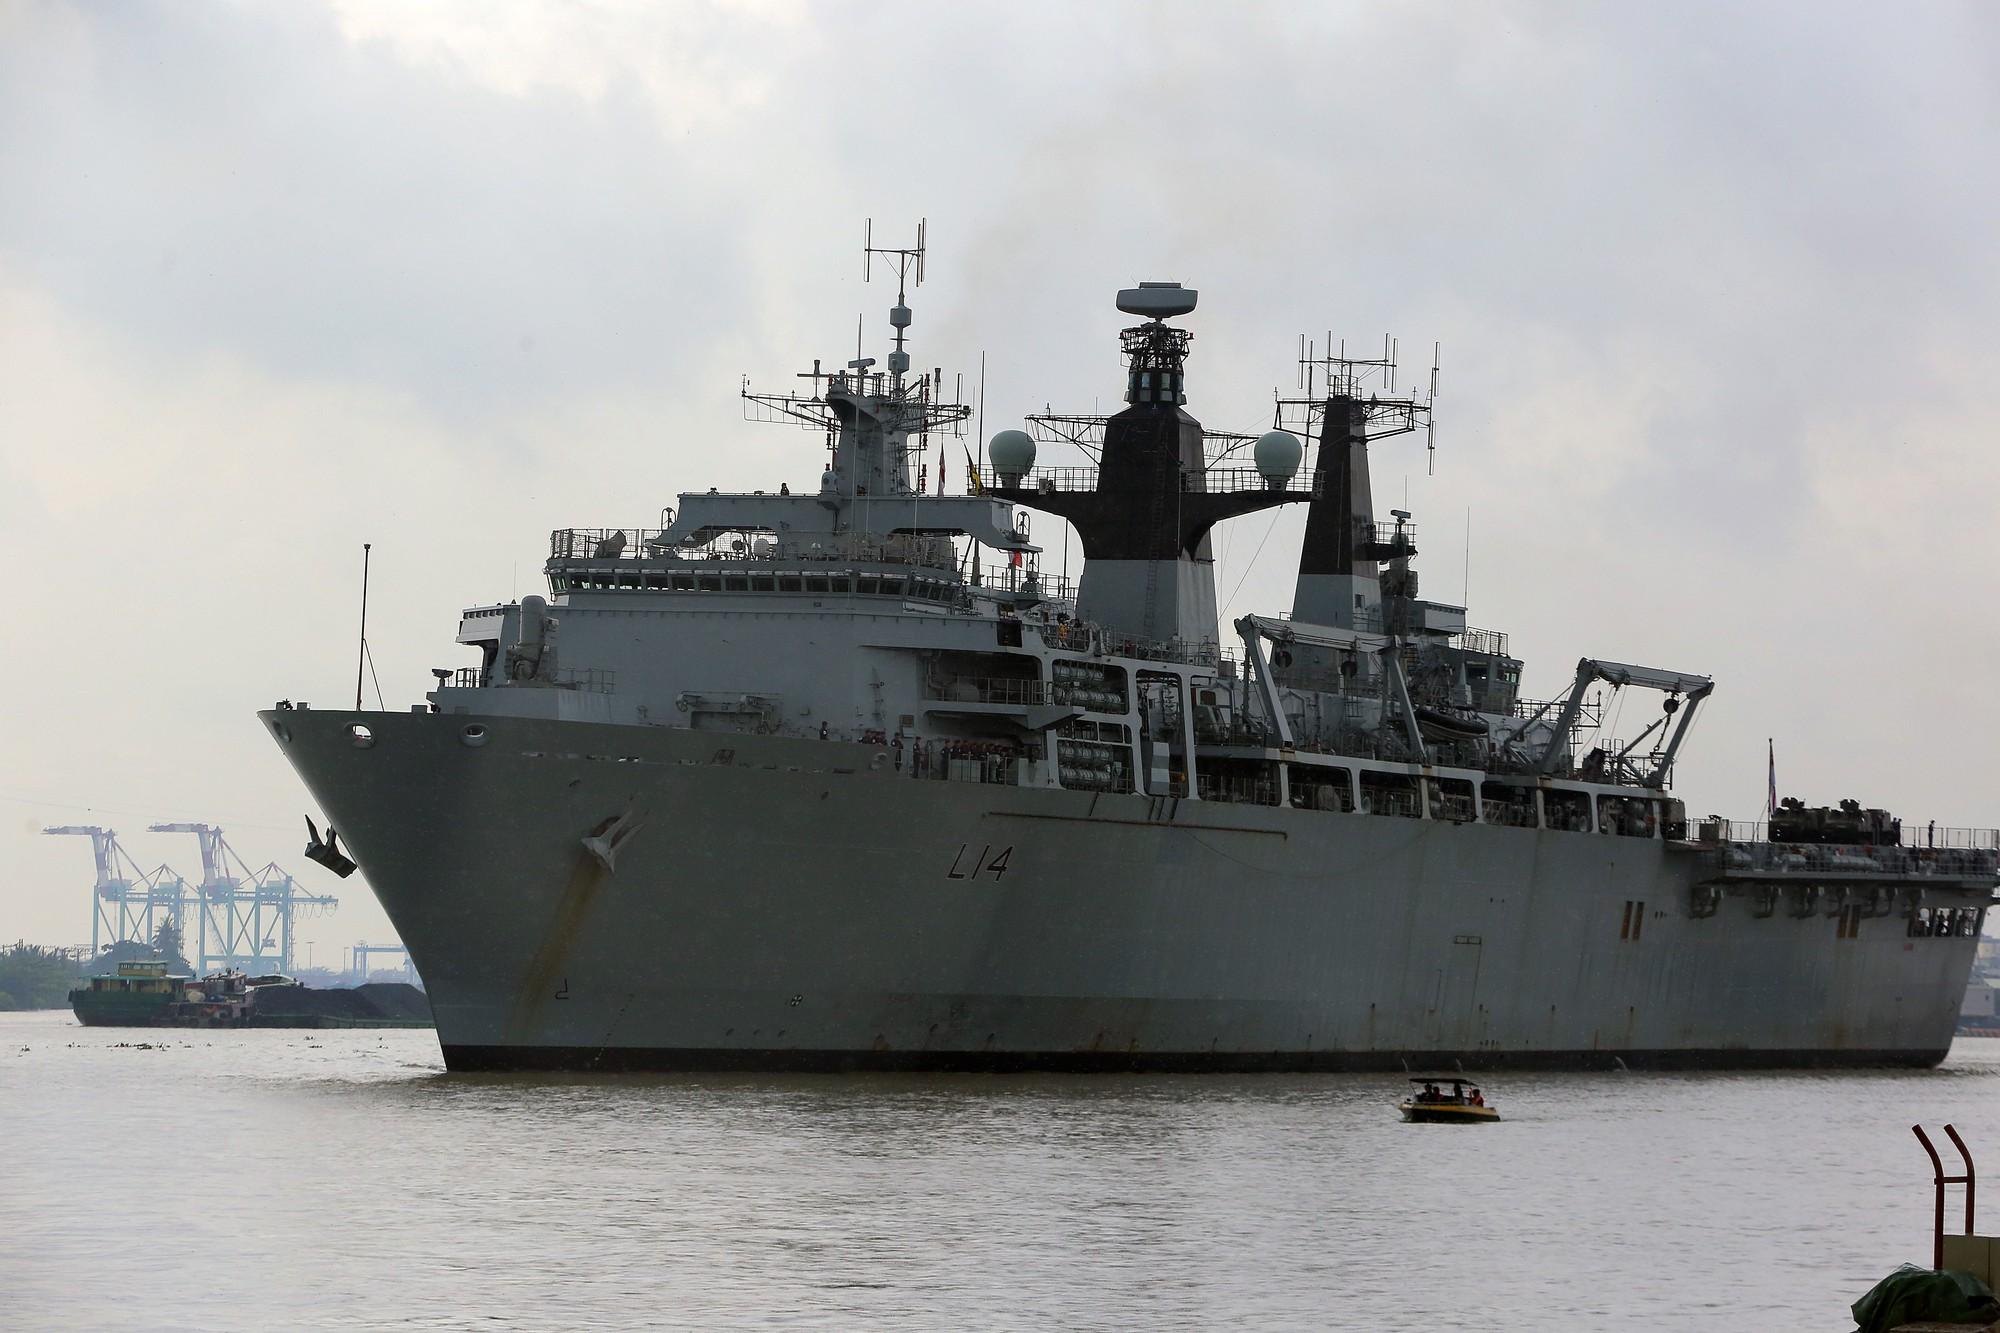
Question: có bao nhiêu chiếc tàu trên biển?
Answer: có một chiếc tàu trên biển